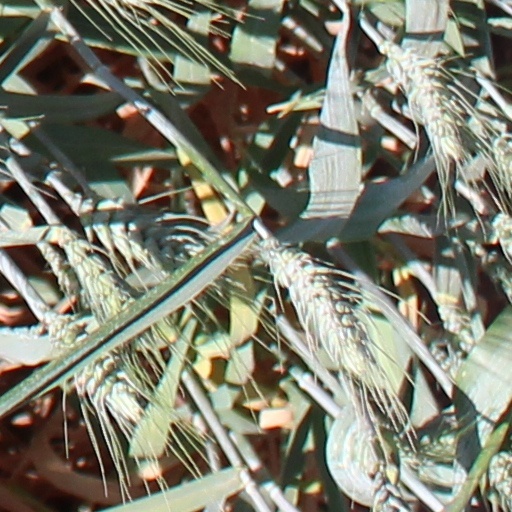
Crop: wheat